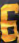
Number: 6